Charlotte Mary Yonge

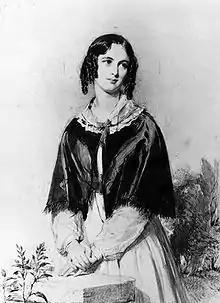
Yonge,

In 1858 she paid for the construction of a combined school and chapel of ease to Hursley parish church in the village of Pitt. It was designed by William Butterfield and, like Elderfield, has been a Grade II listed building since 1984. In 1868 a new parish was formed to the south of Yonge's home village of Otterbourne. This was to contain the villages of Eastley and Barton. Yonge donated £500 towards the Church of the Resurrection, the Church of England parish church, and was asked to choose which of the two villages the parish should be named after. She chose Eastley but decided that it should be spelt "Eastleigh" as she perceived this as being more modern.